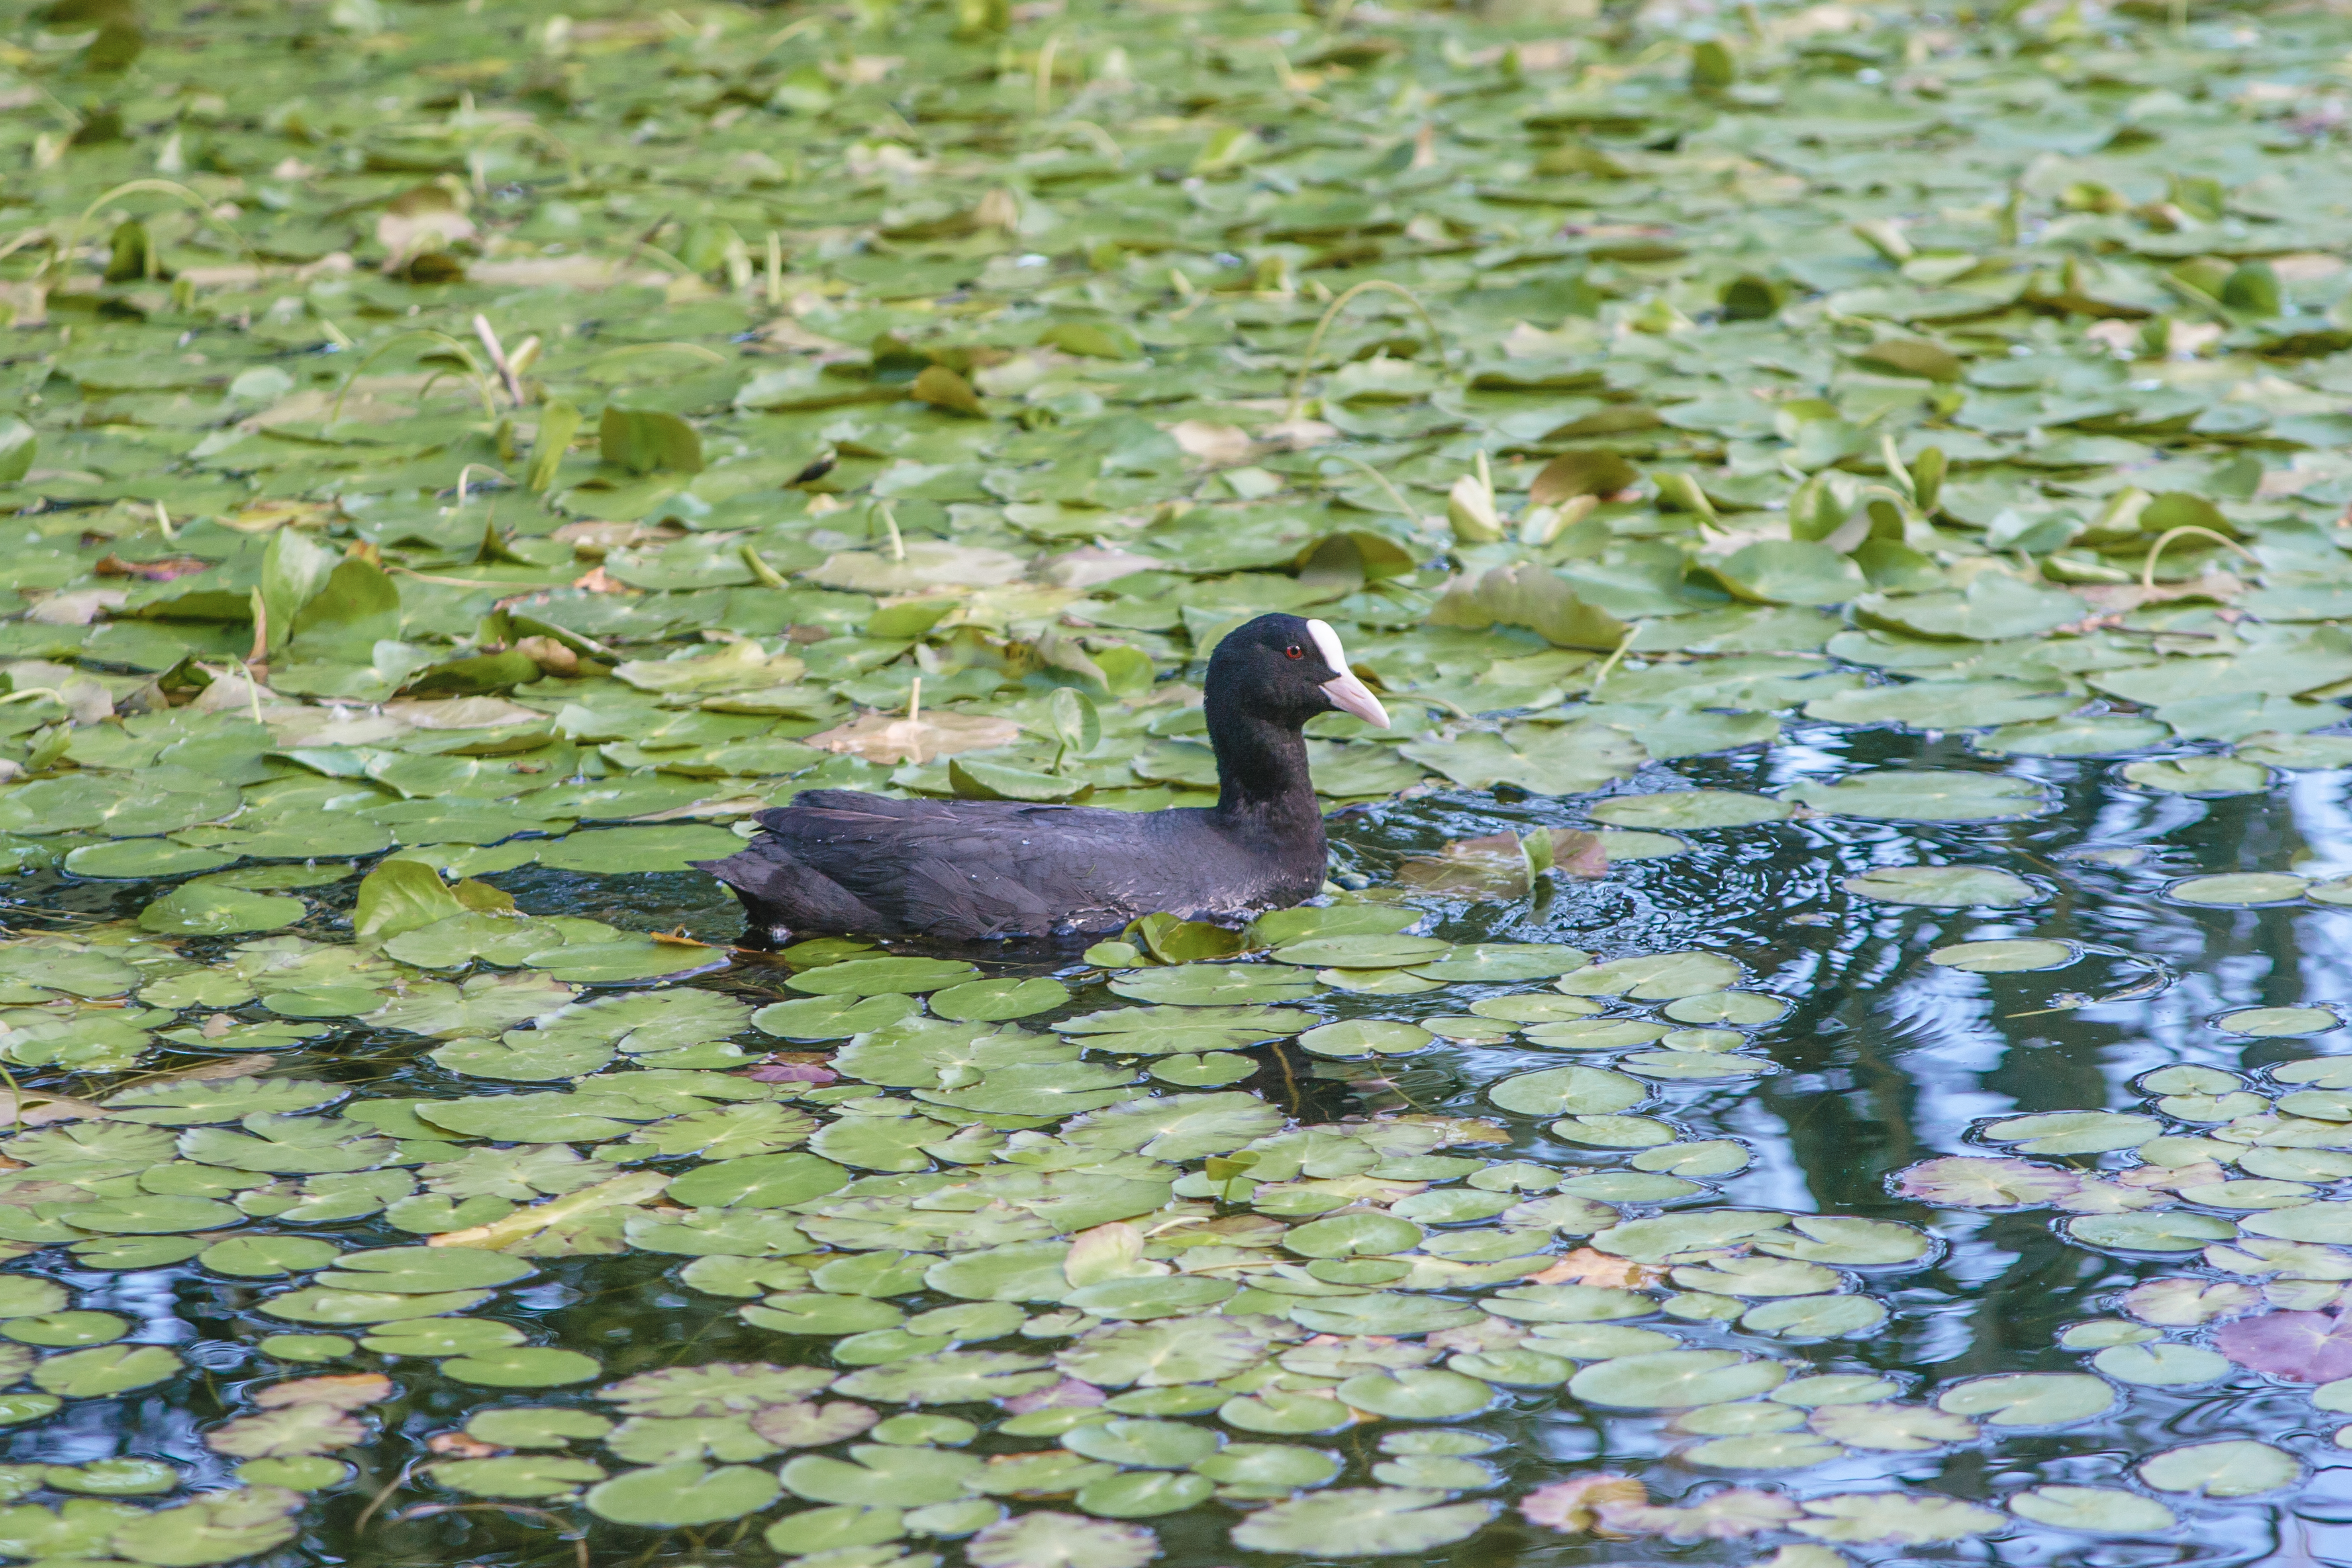
bird, water bird, pond, wetland, beak, water, botany, wildlife, leaf, swamp, aquatic plant, Freshwater marsh, feather, water lily, ducks, geese and swans, plant, waterfowl, duck, lake